Yarasuchus

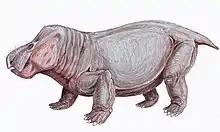
Restoration of the contemporary dicynodont "Wadiasaurus".

The anatomical similarity between "Yarasuchus" and "Teleocrater" is mirrored by the similarities in fauna and environment shared between the Yerrapalli Formation and the Manda Formation in Tanzania, and both are estimated to be Anisian in age. At the time, India was still a part of the supercontinent Gondwana in Pangaea, and was located directly adjacent to East Africa. This demonstrates that early avemetatarsalians like "Yarasuchus" were geographically widespread in the Middle Triassic, as with other archosauriforms, in contrast to previous suggestions that pseudosuchians were more diverse"." The close similarity between "Yarasuchus" and the Russian "Dongusuchus" further supports this, indicating biogeographical affinities between India and Russia despite their widely separated palaeolatitudes.